Green iguana in captivity

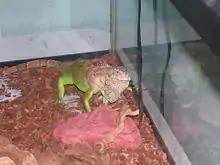
A young green iguana in a glass enclosure with a "hot rock" heating device

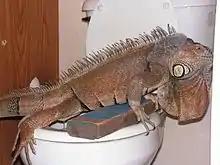

The green iguana ("Iguana iguana") is the most globally traded reptile representing 46% of the total reptile trade in the US from 1996 and 2012, with annual imports reaching 1 million in 1996. In 1995, there were over 800,000 animals were imported into the United States alone, primarily originating from captive farming operations based in their native countries (Honduras, El Salvador, Colombia, and Panama).The green iguana has also seen a surge of importation in the Greater Caribbean Region. A study done on invasive iguanas in Puerto Rico found that the sample population were mostly the product of populations originating from Columbia and El Salvador. Both countries contain several industrial-size pet iguana farming operations.